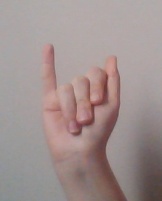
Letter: meem